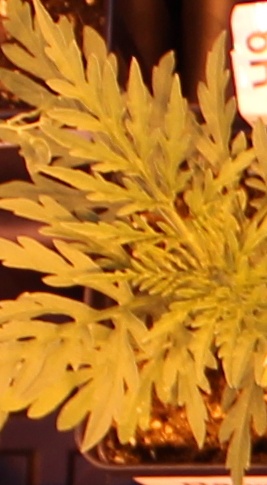
Label: Ragweed